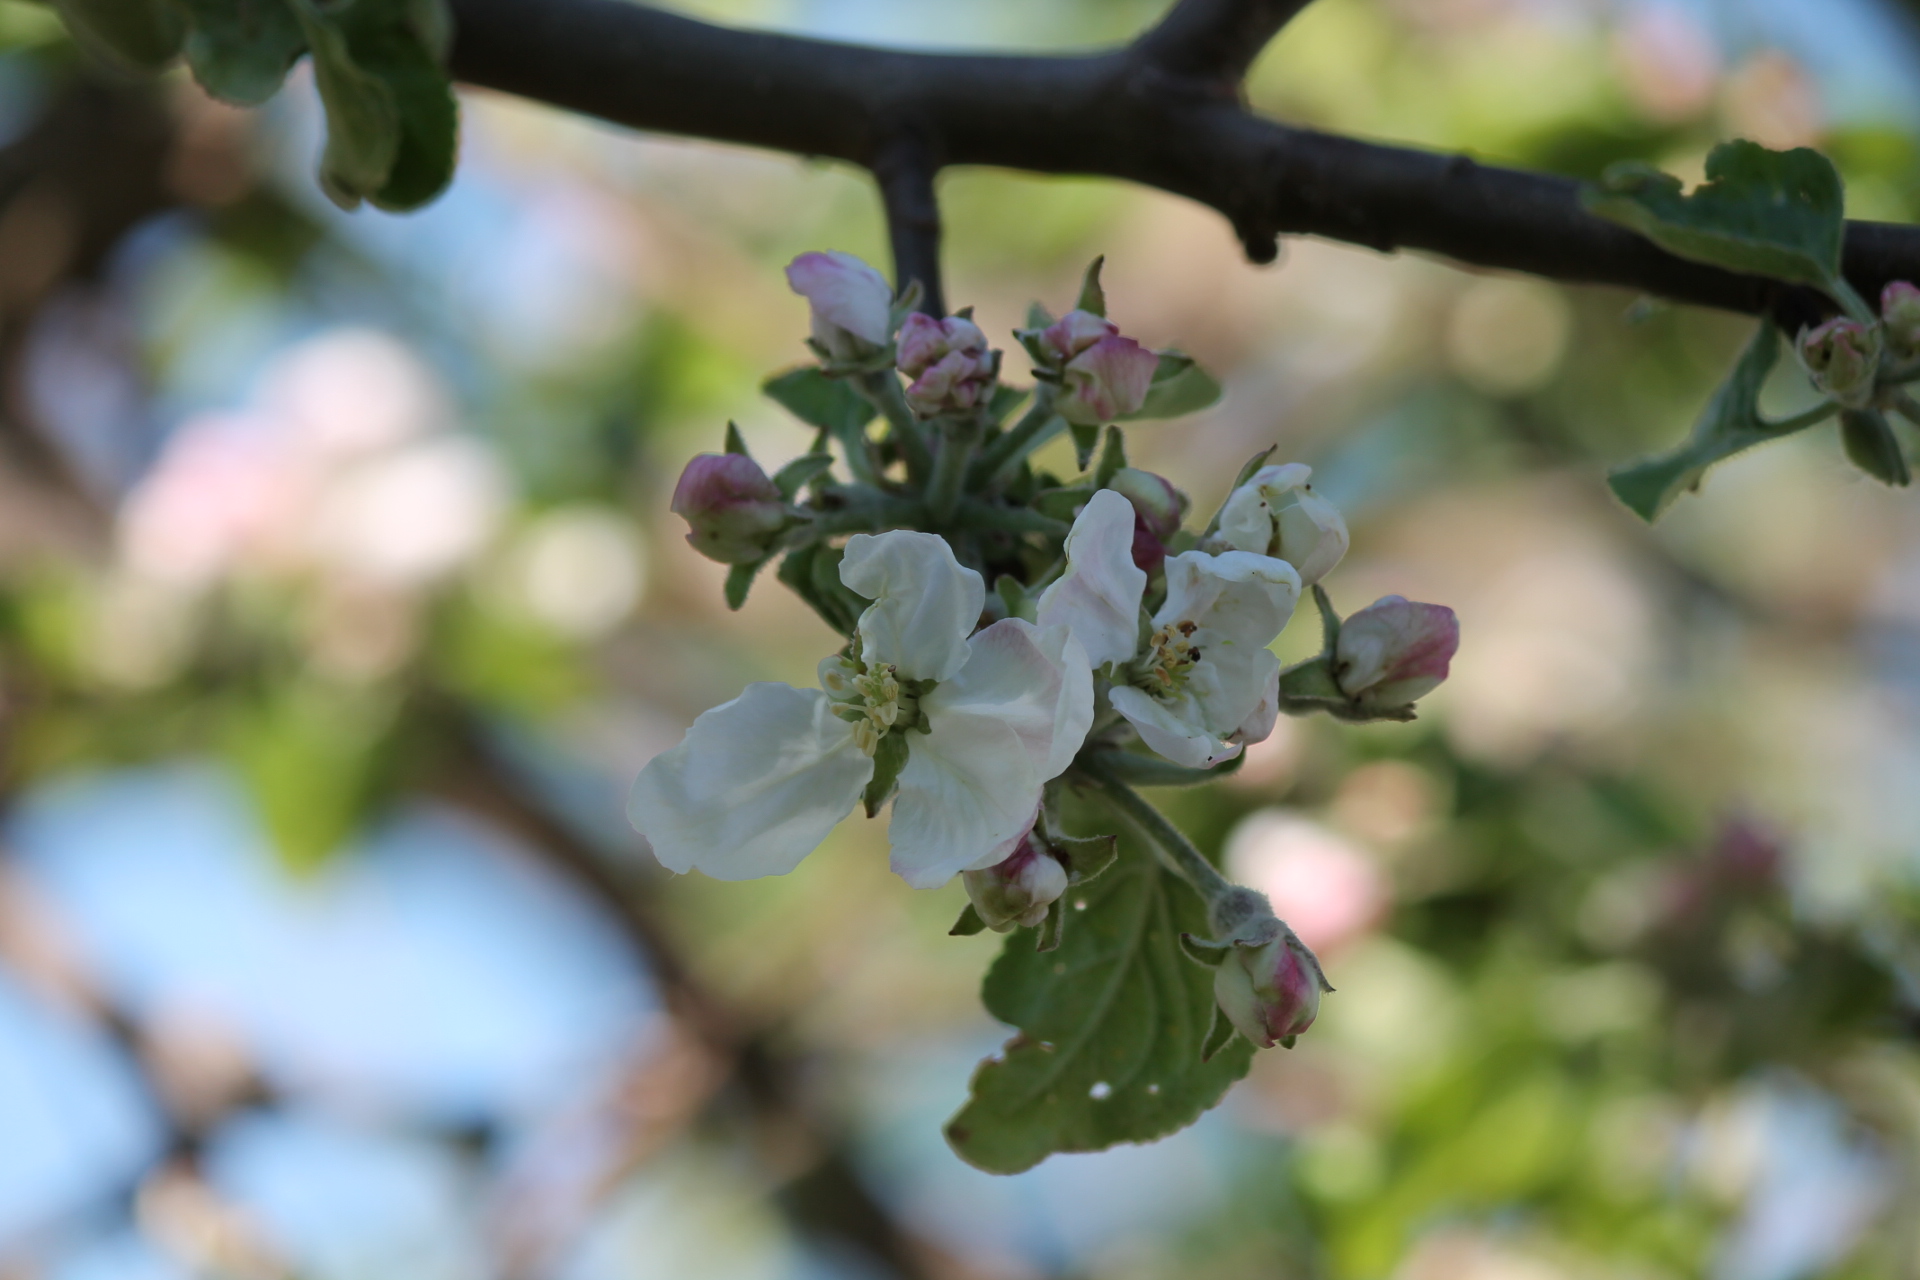
apple, flower, twig, branch, petal, plant, flowering plant, blossom, subshrub, grapevine family, bud, fruit tree, plant stem, prunus, arctostaphylos, tree, vitis, buddleia, mahonia